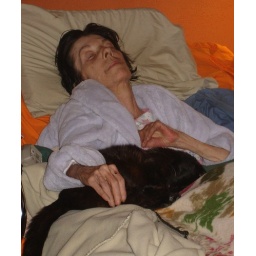
This is Julie in the hospital bed at home. The black lump under her right hand is our cat Basta.